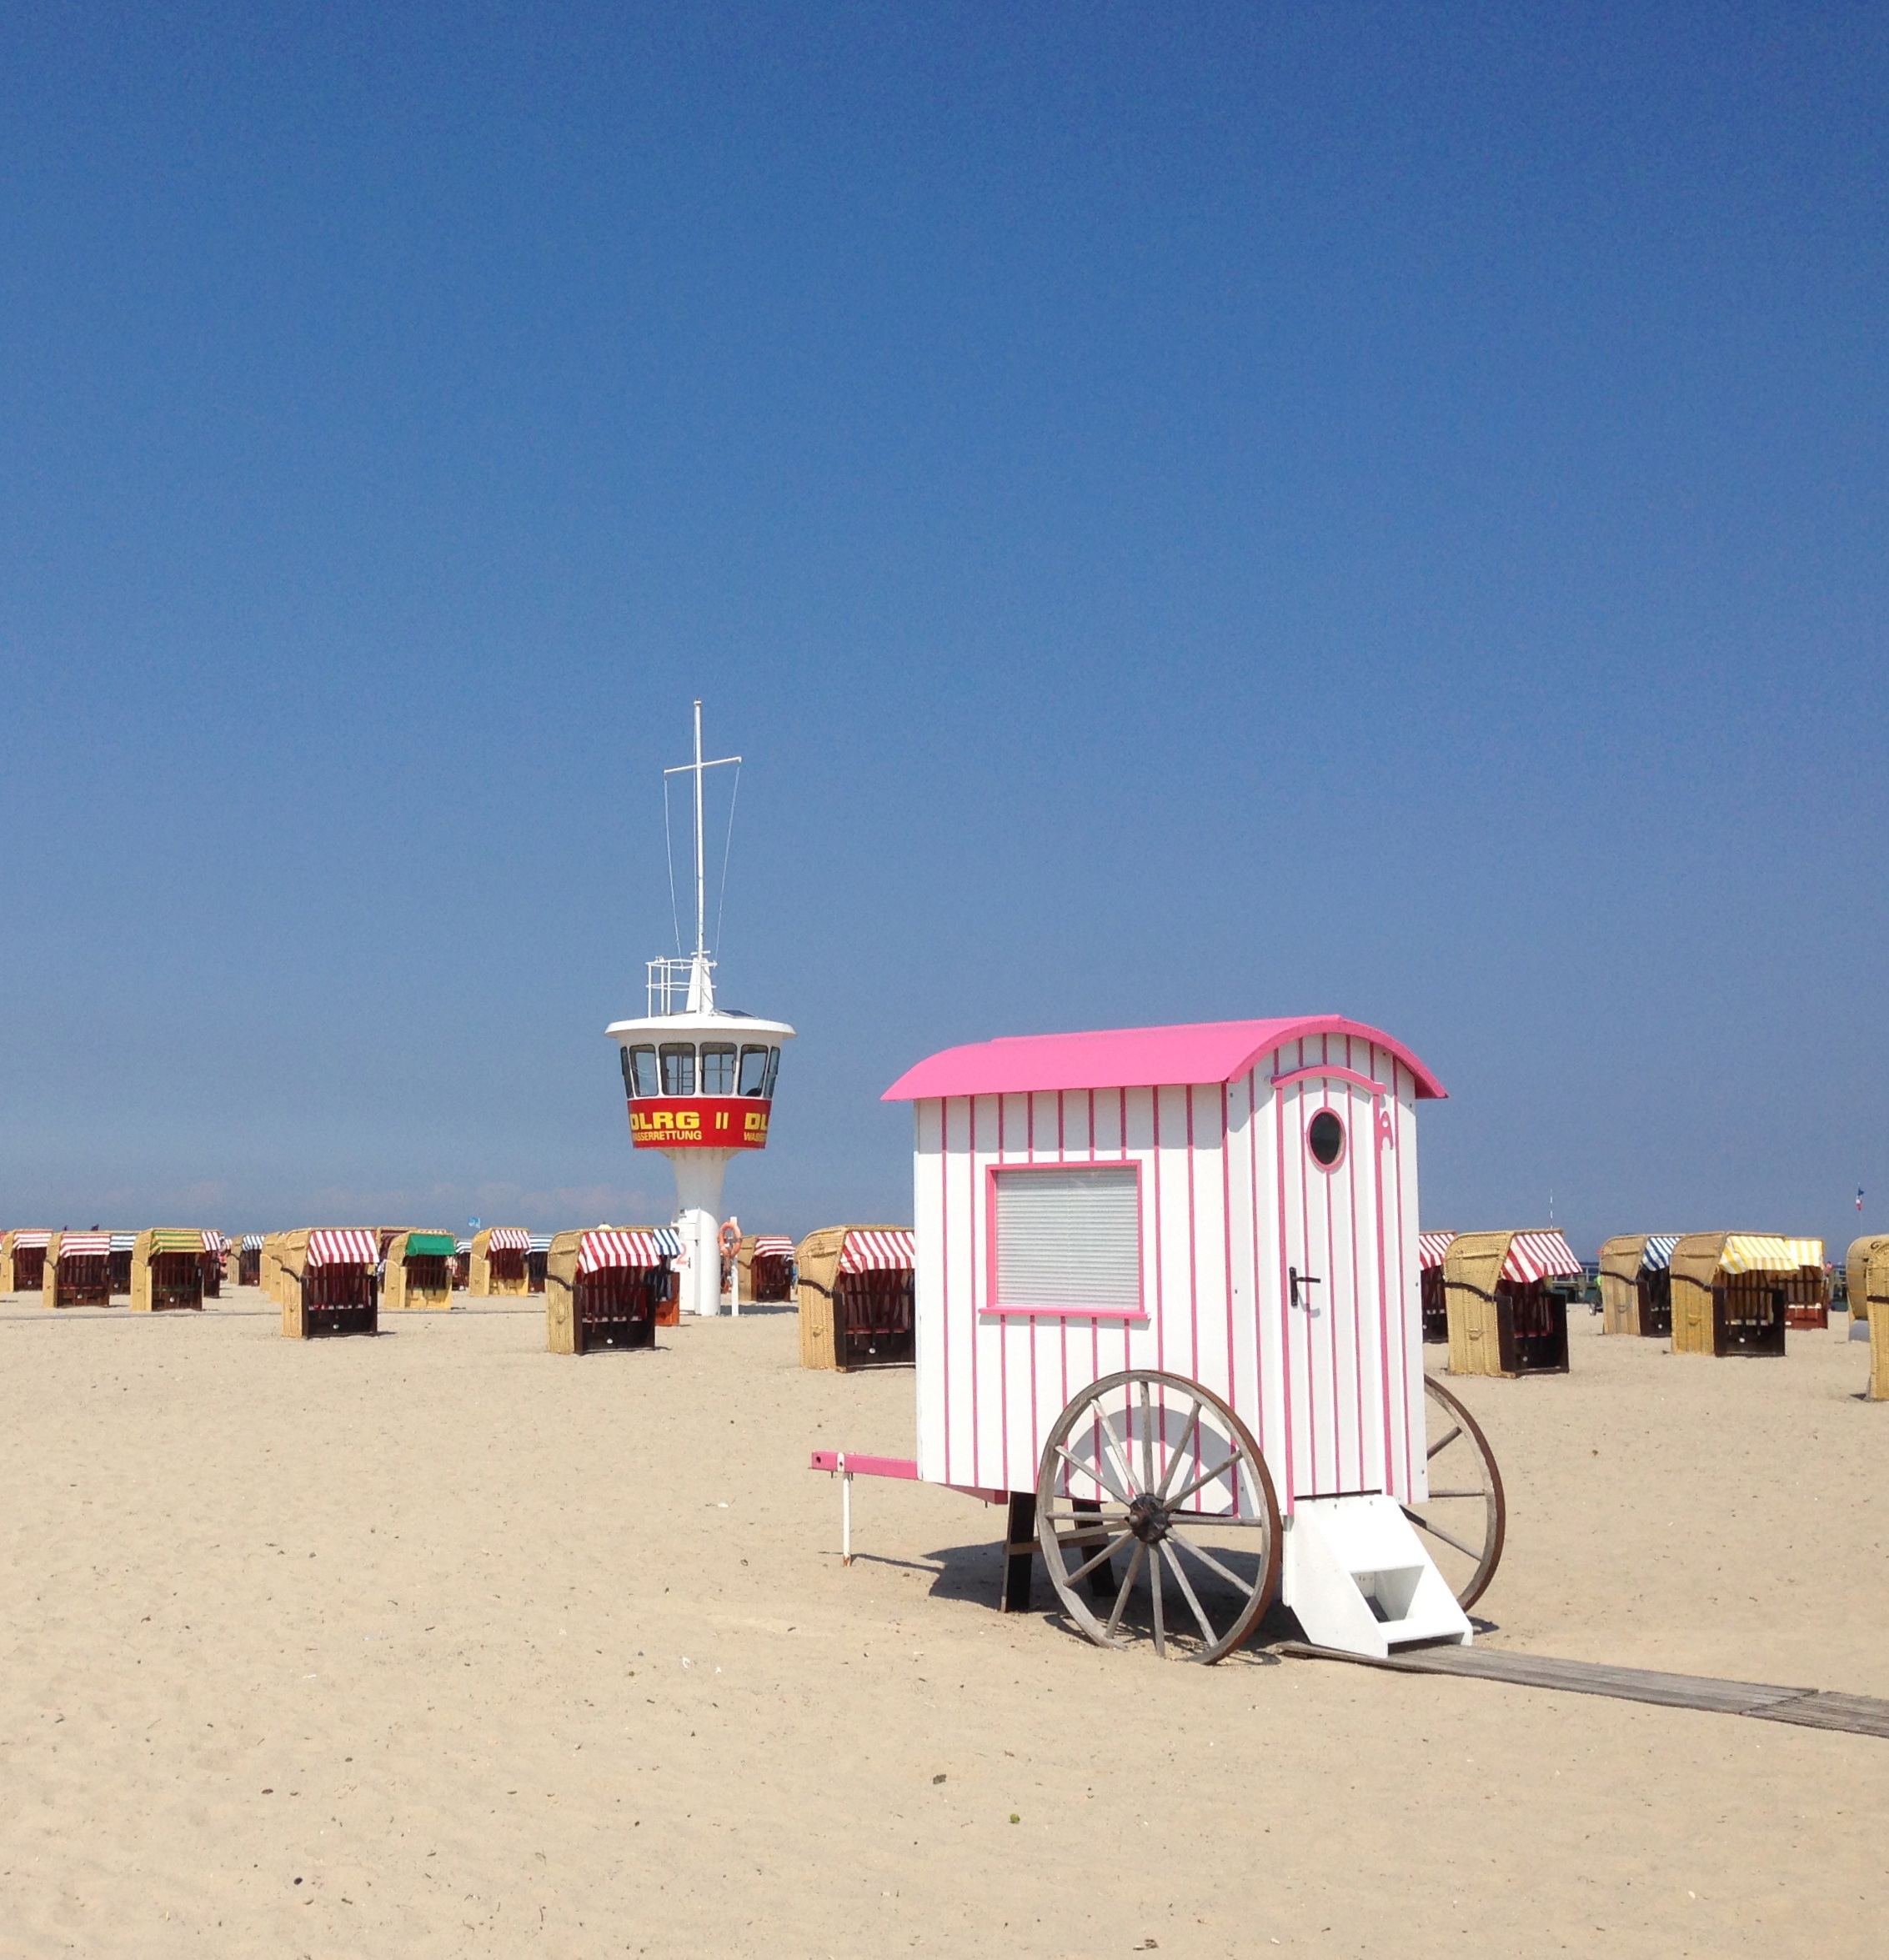
beach, sea, coast, summer, vacation, vehicle, holiday, maritime, baltic sea, clubs, dlrg, travem nde, l beck bay, beach dare